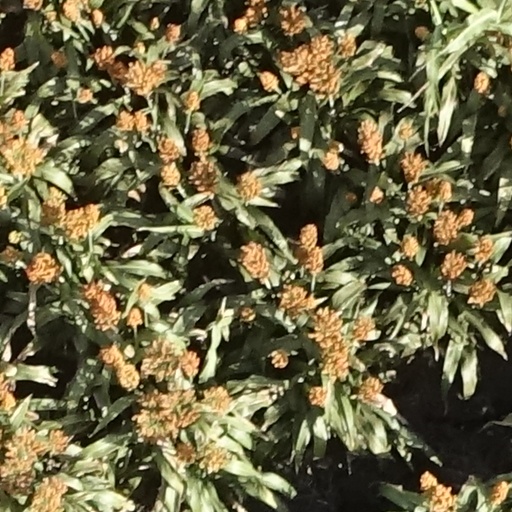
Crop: sorghum